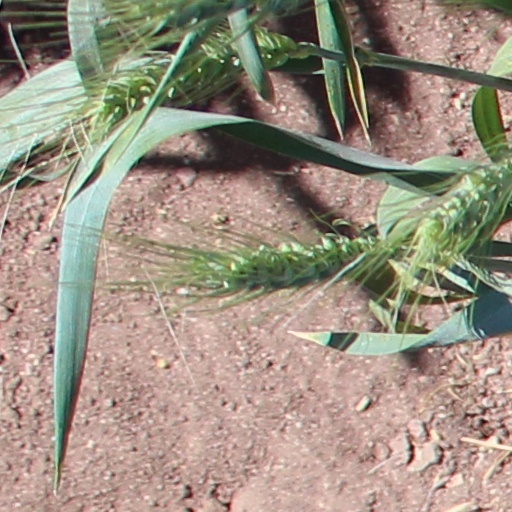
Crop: wheat